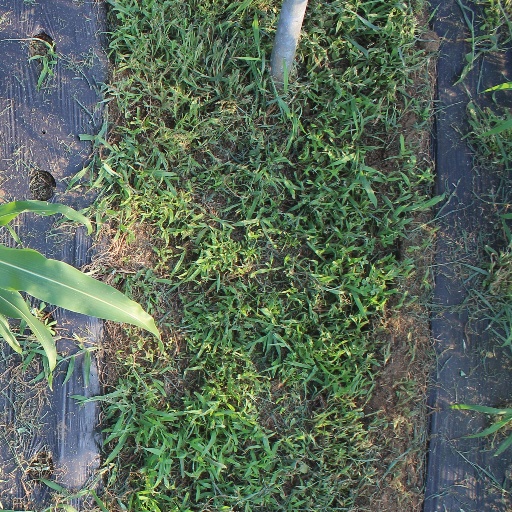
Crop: sorghum